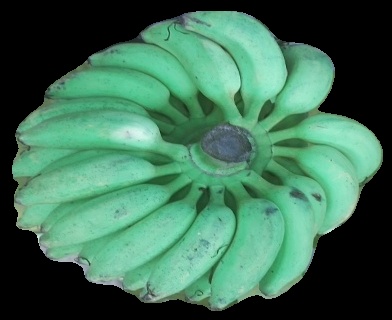
Variety: elakki-bale
Grade: grade2